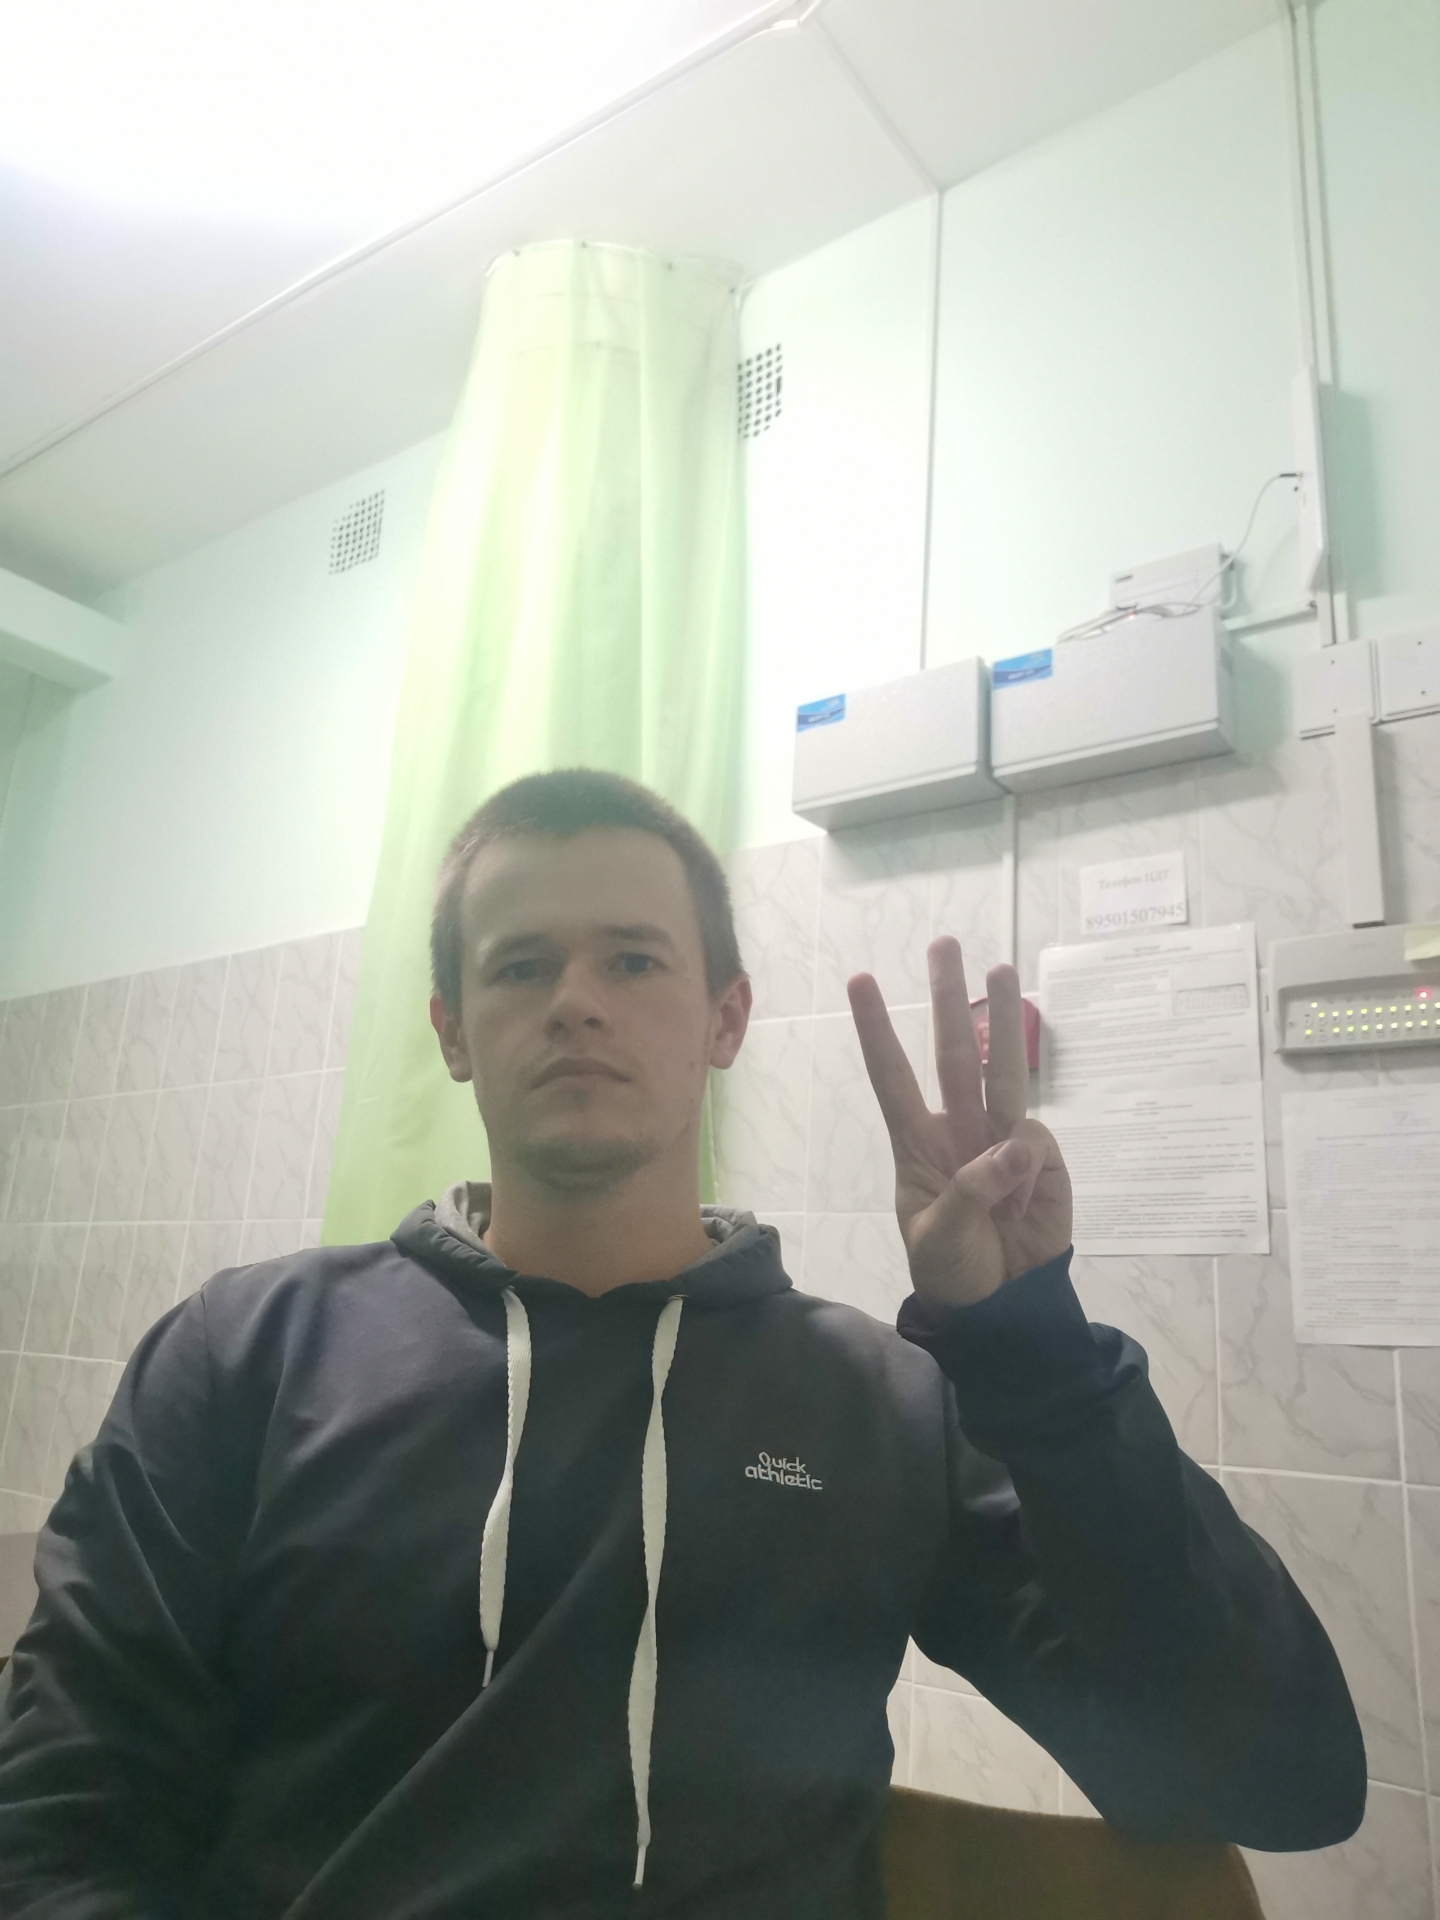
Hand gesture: three